United Nations Security Council Resolution 1579

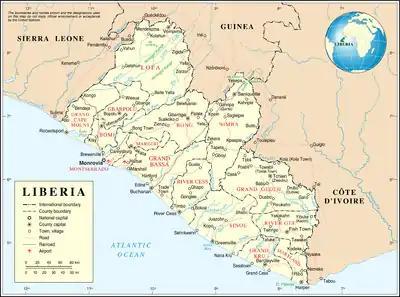
Liberia

United Nations Security Council resolution 1579, adopted unanimously on 21 December 2004, after recalling all previous resolutions on the situation in Liberia, the Council extended arms, timber and travel sanctions against the country for twelve months and a diamond ban for six months.